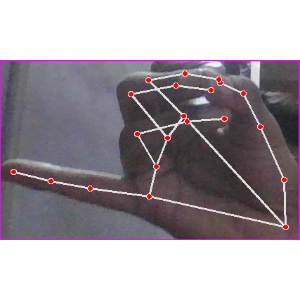
अक्षर: च